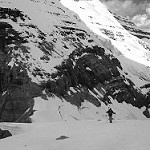
Label: B & W